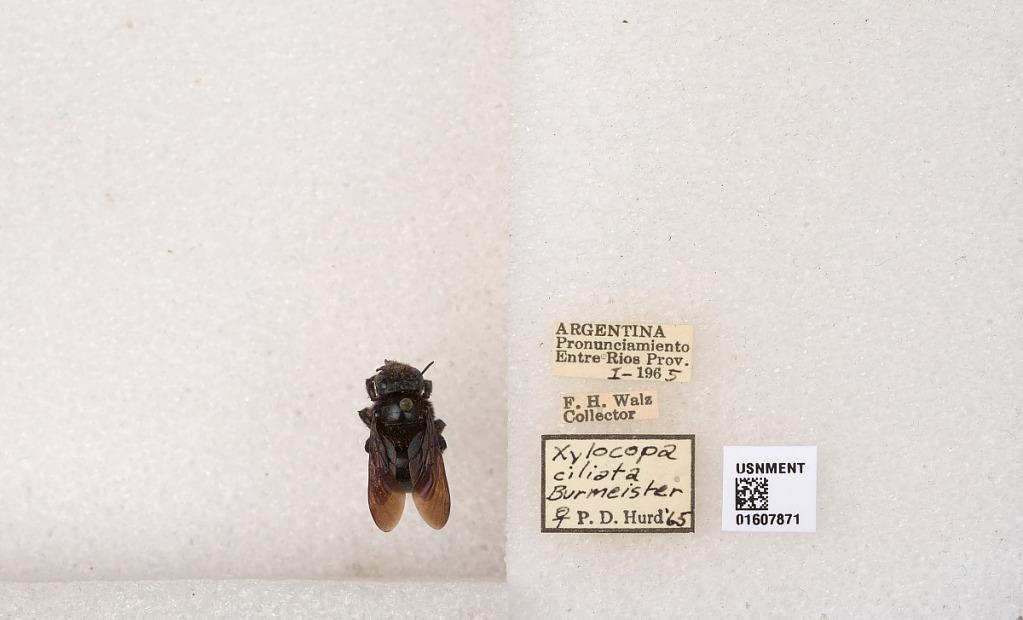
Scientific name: Xylocopa (Nanoxylocopa) ciliata Burmeister
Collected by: F. Walz
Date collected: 1965-1-1
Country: Argentina
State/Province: Entre Rios
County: Uruguay
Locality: Pronunciamiento
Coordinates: -32.3448, -58.4427